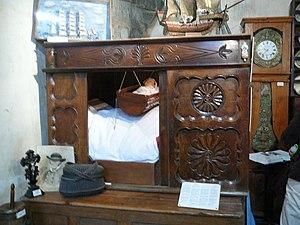
Sizun